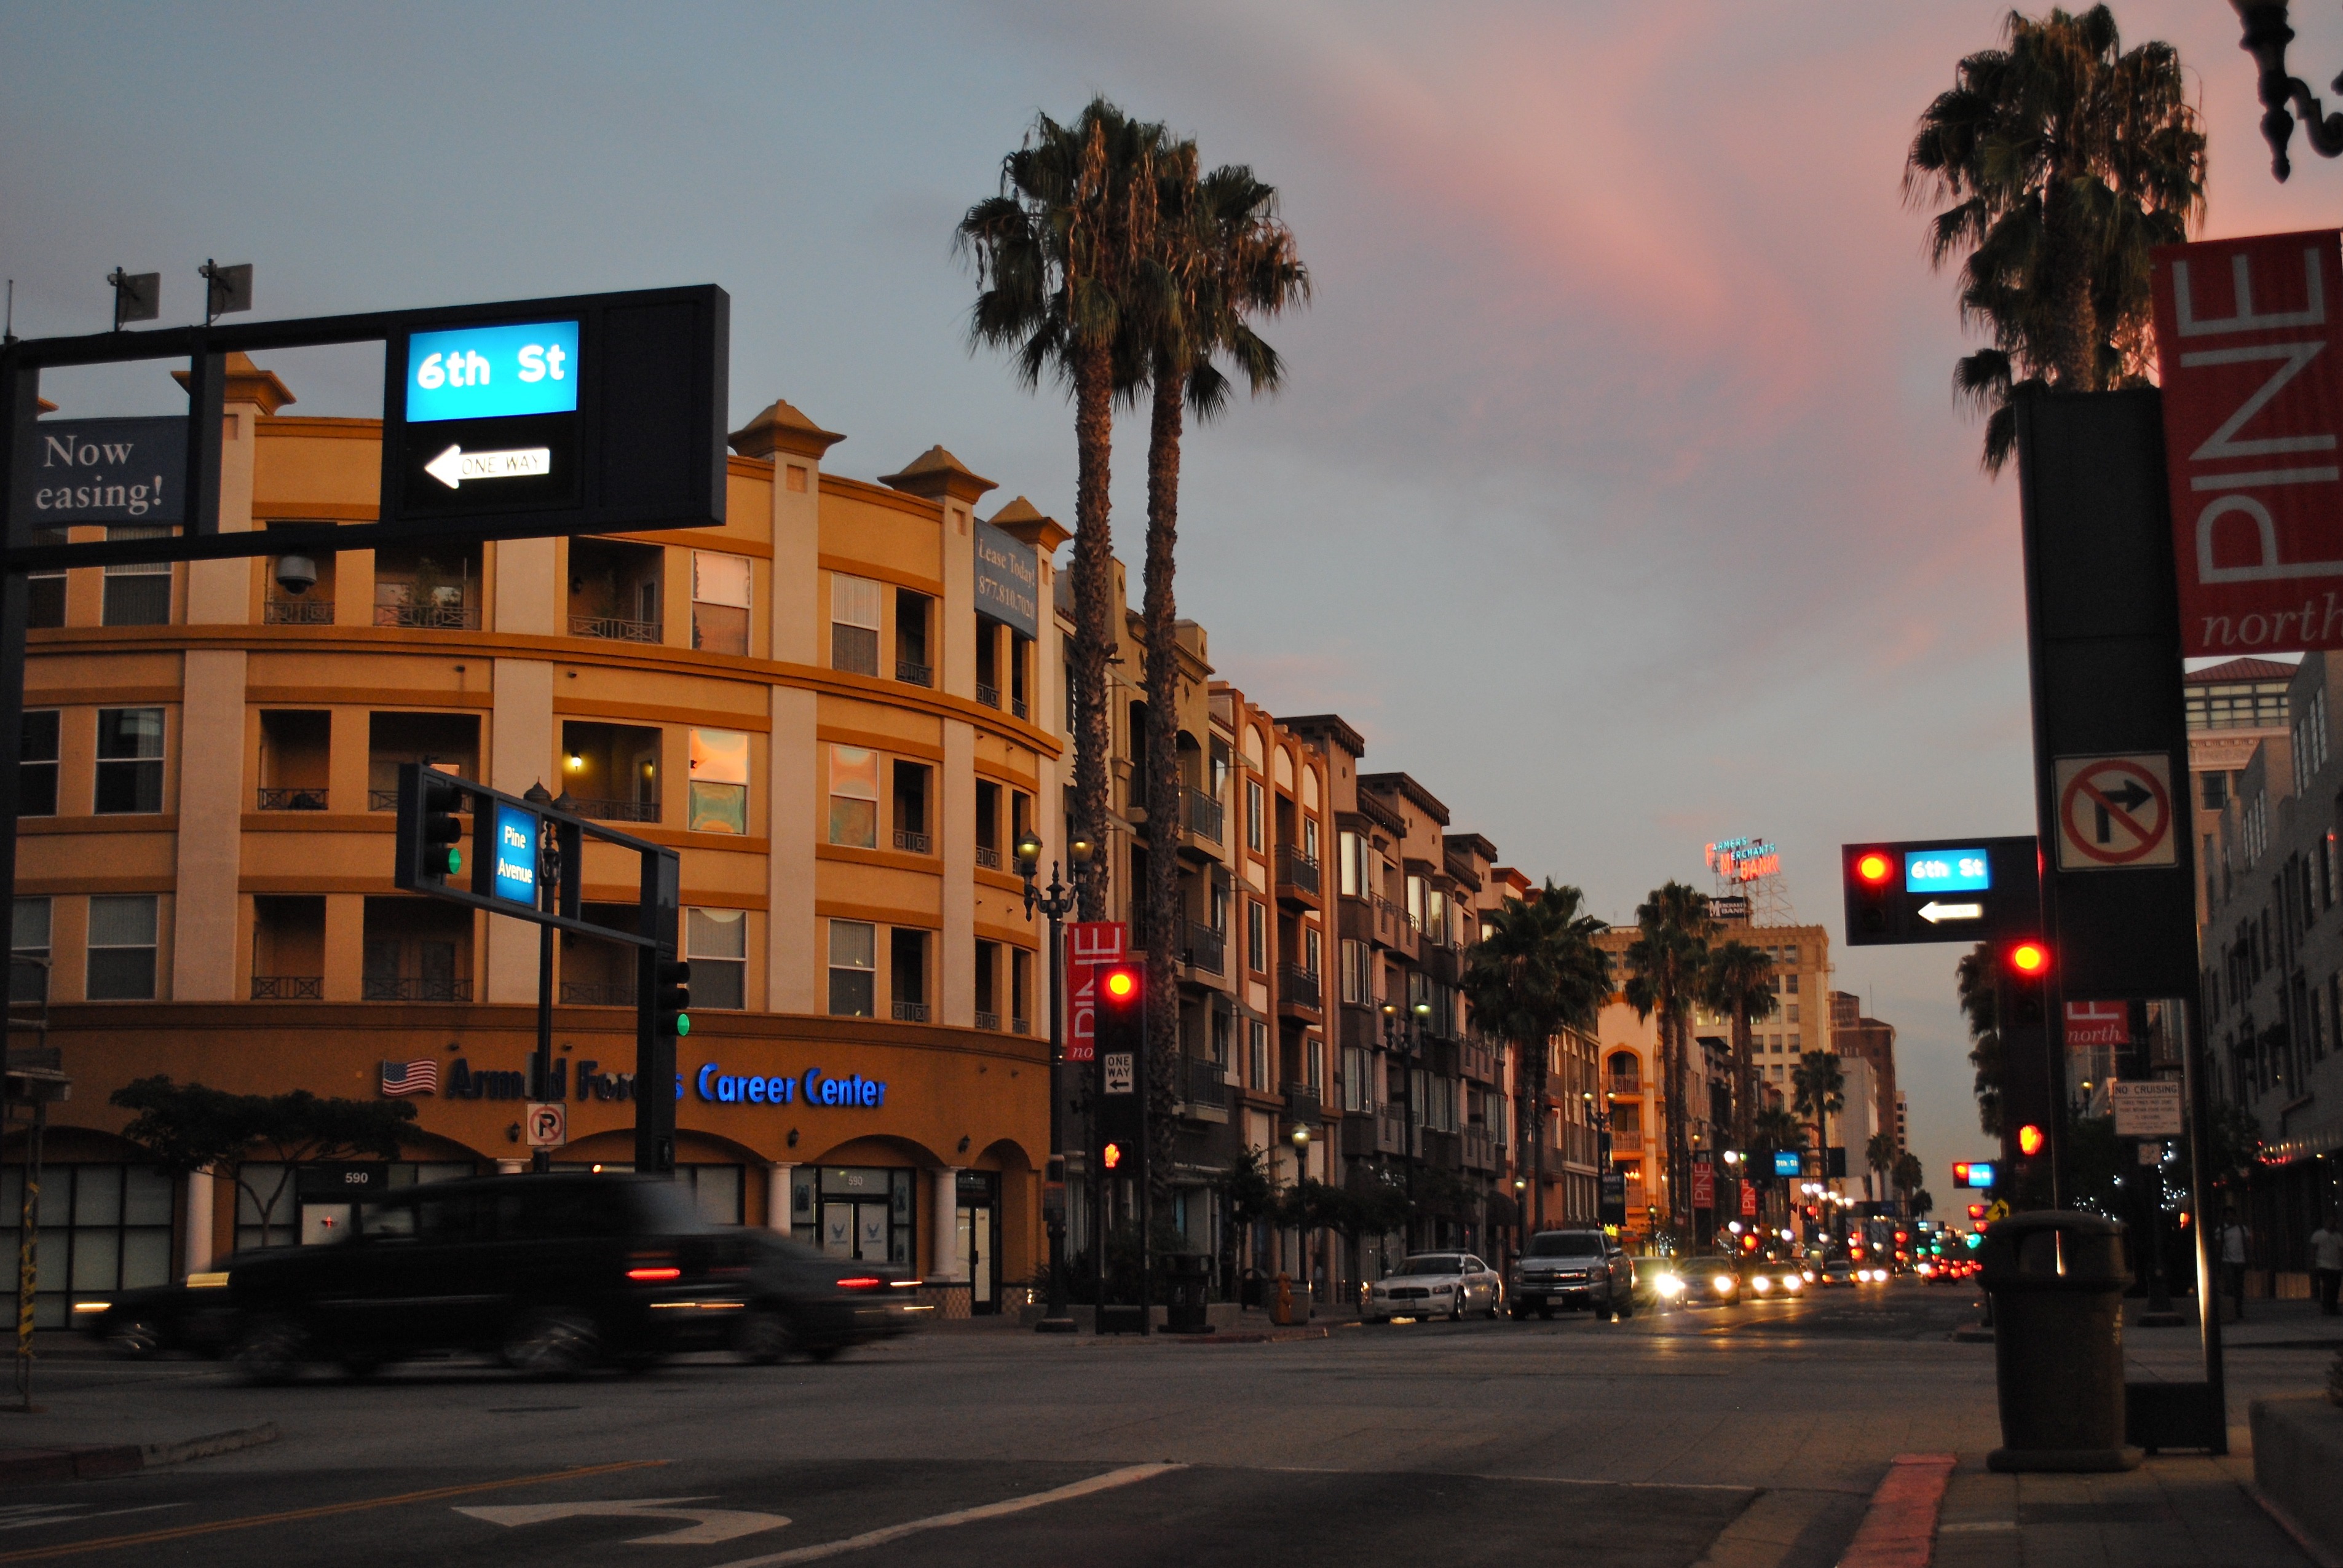
architecture, sunset, road, skyline, street, night, town, building, city, urban, cityscape, downtown, evening, scenic, scenery, landmark, metropolitan, lane, lighting, california, buildings, infrastructure, metropolis, neighbourhood, urban landscape, long beach, urban area, residential area, human settlement, metropolitan area